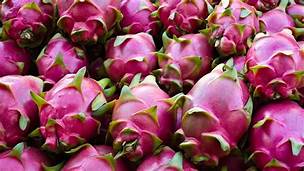
Label: Dragonfruit